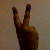
The image shows a hand gesture representing the number 2 in Indian Sign Language.